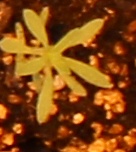
Label: Kochia